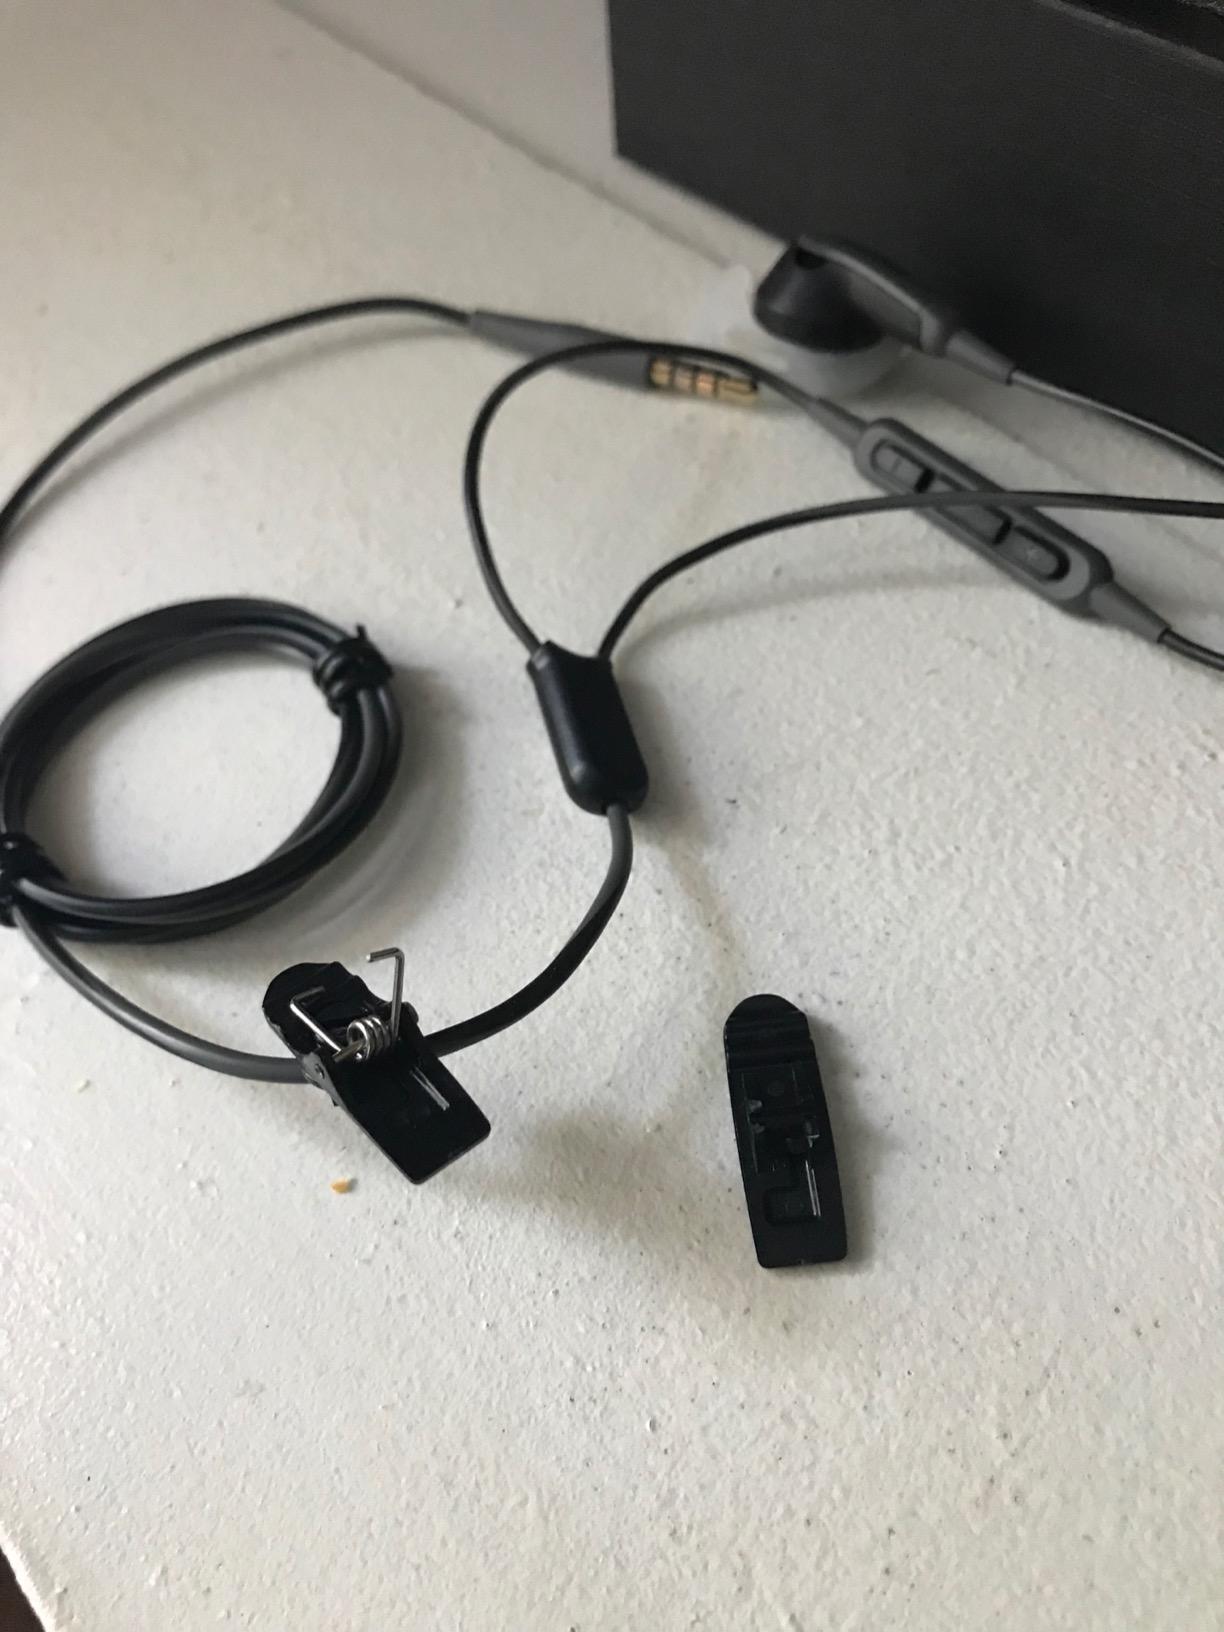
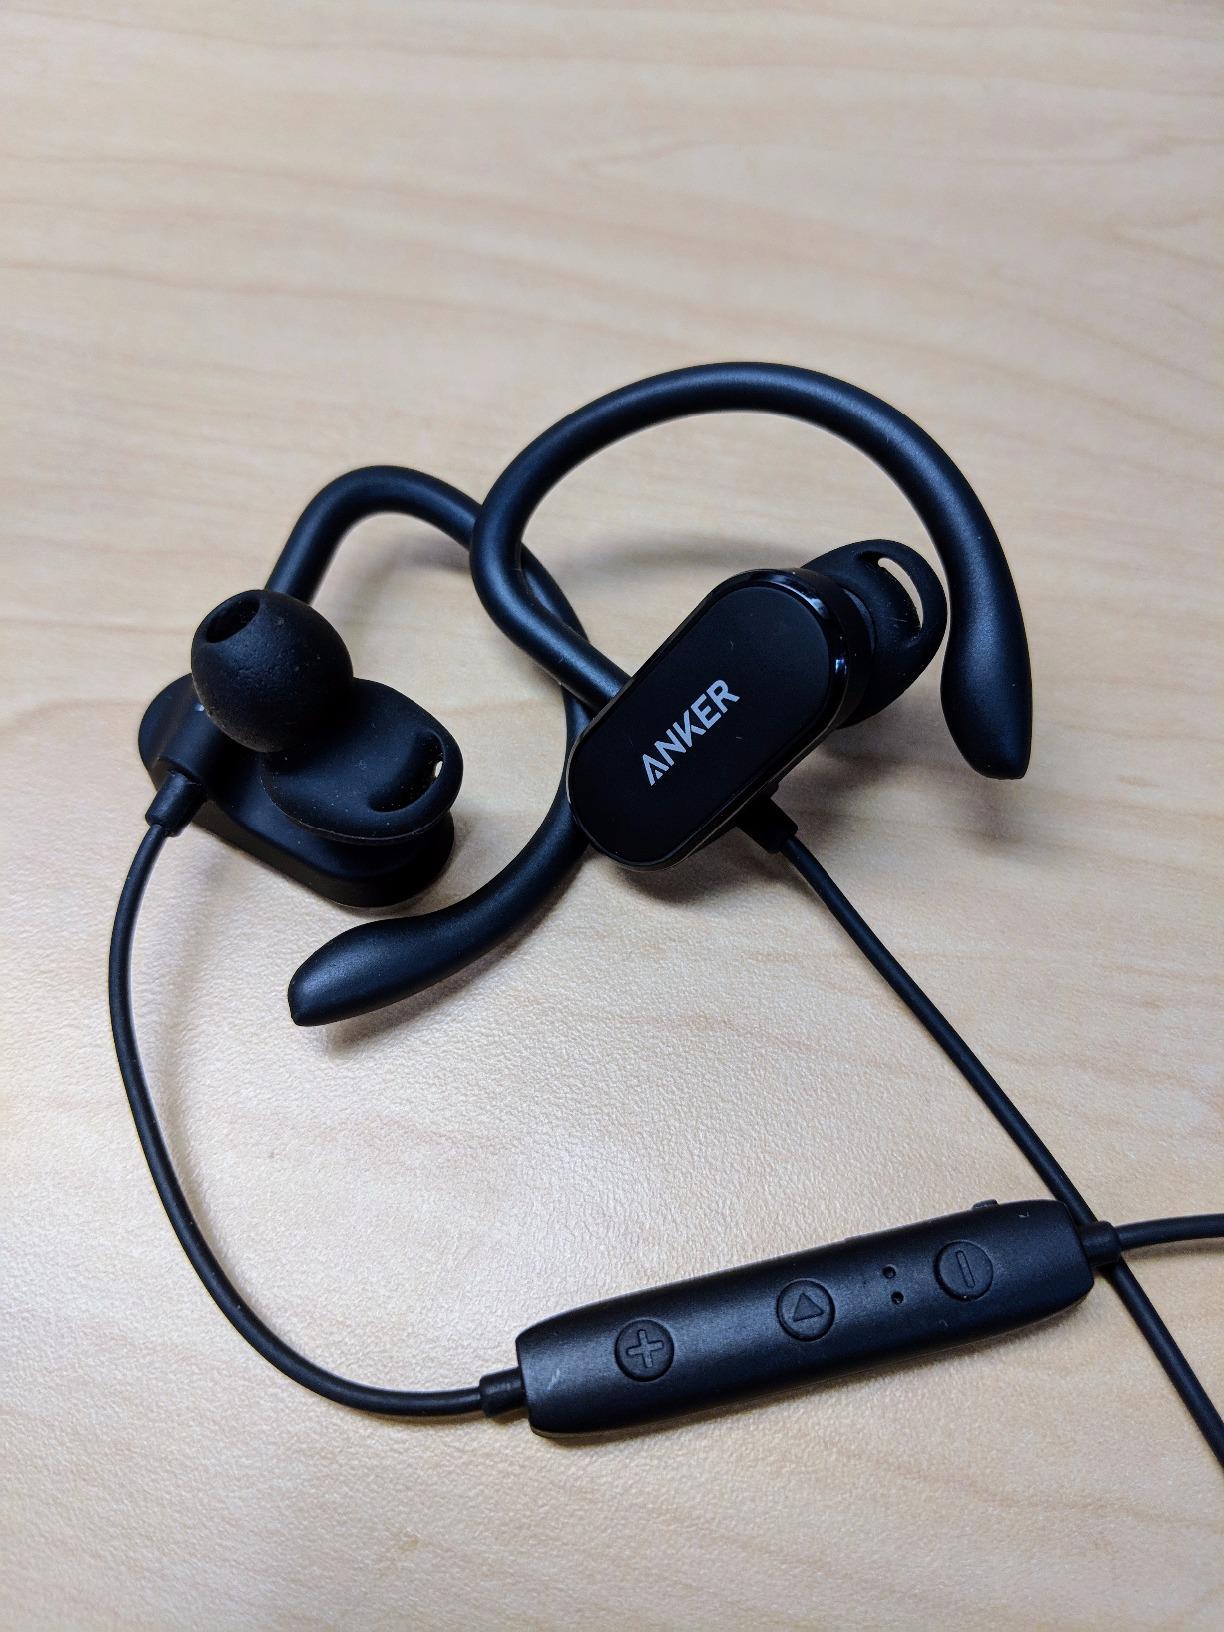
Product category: headphones
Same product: no